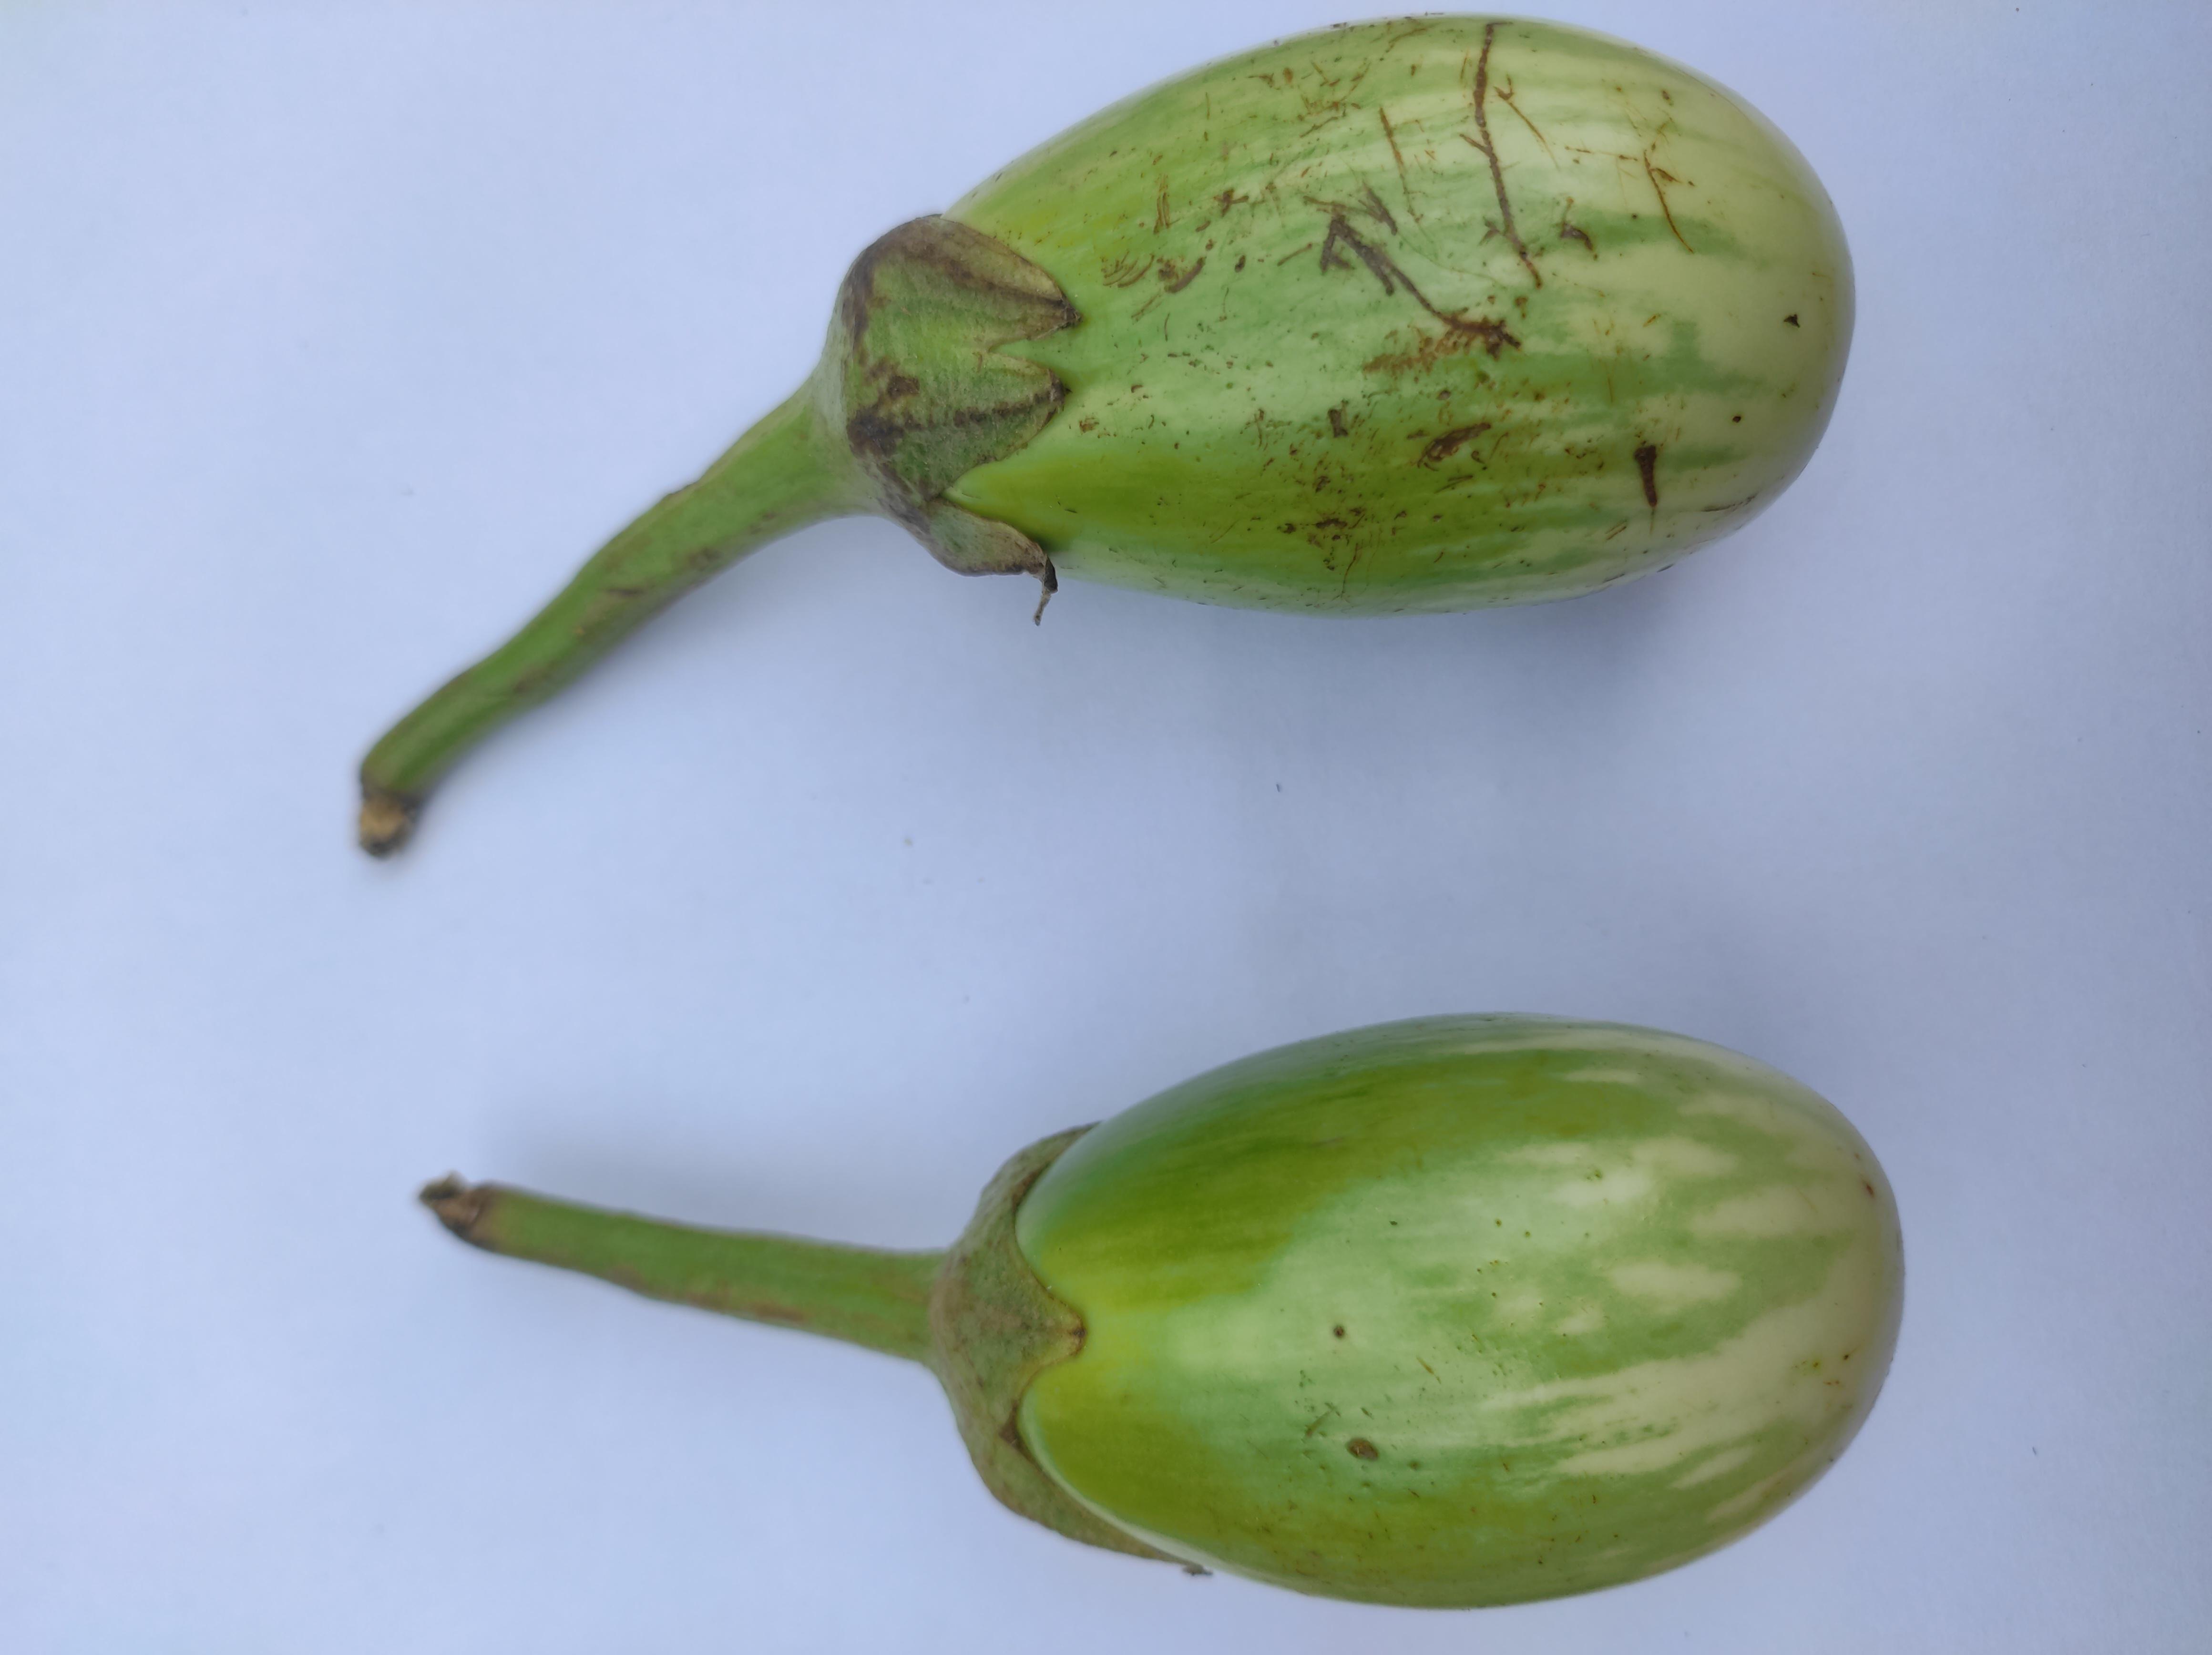
Label: Brinjal